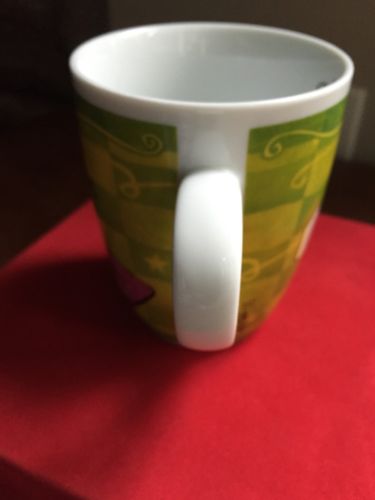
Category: mug